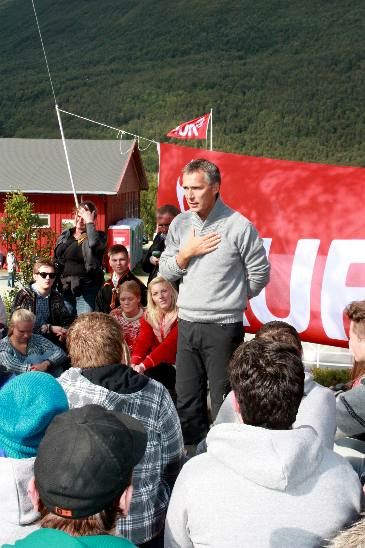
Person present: Yes